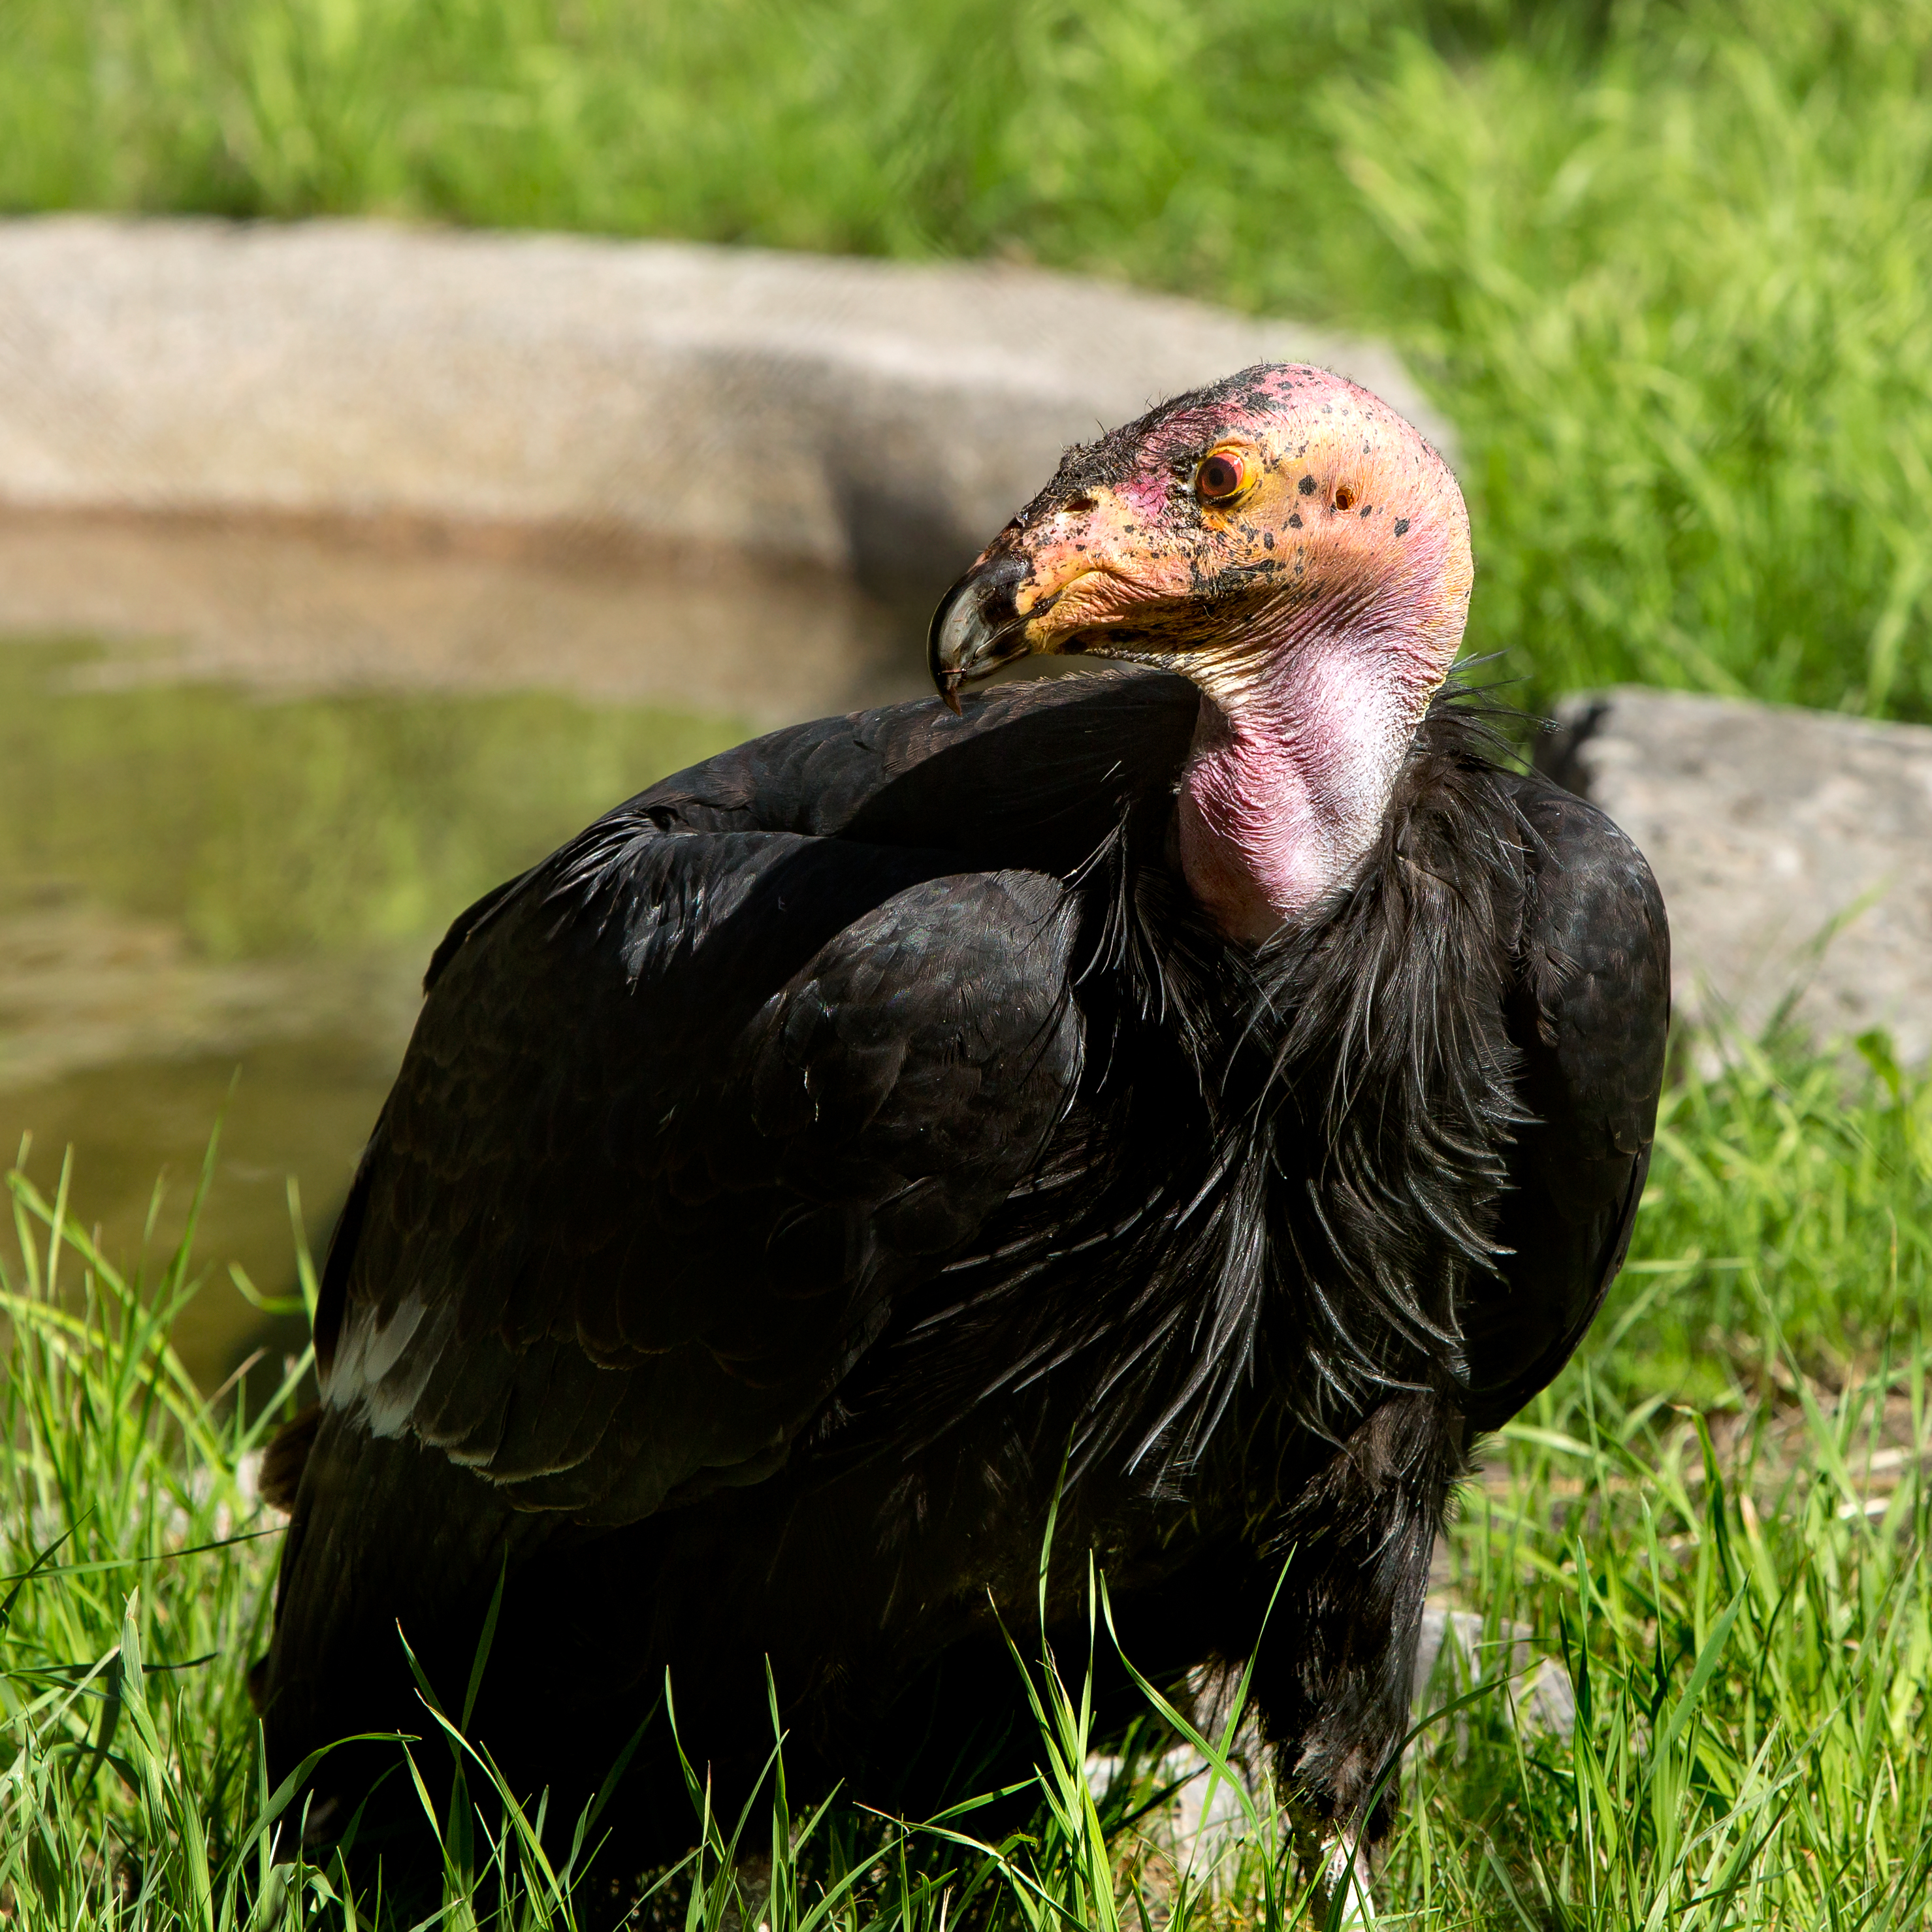
bird, animal, wildlife, zoo, beak, fowl, fauna, bald, endangered, vertebrate, ugly, big, vulture, condor, rare, scavenger, squareformat, oregonzoo, squareratio, wild turkey, californiacondor